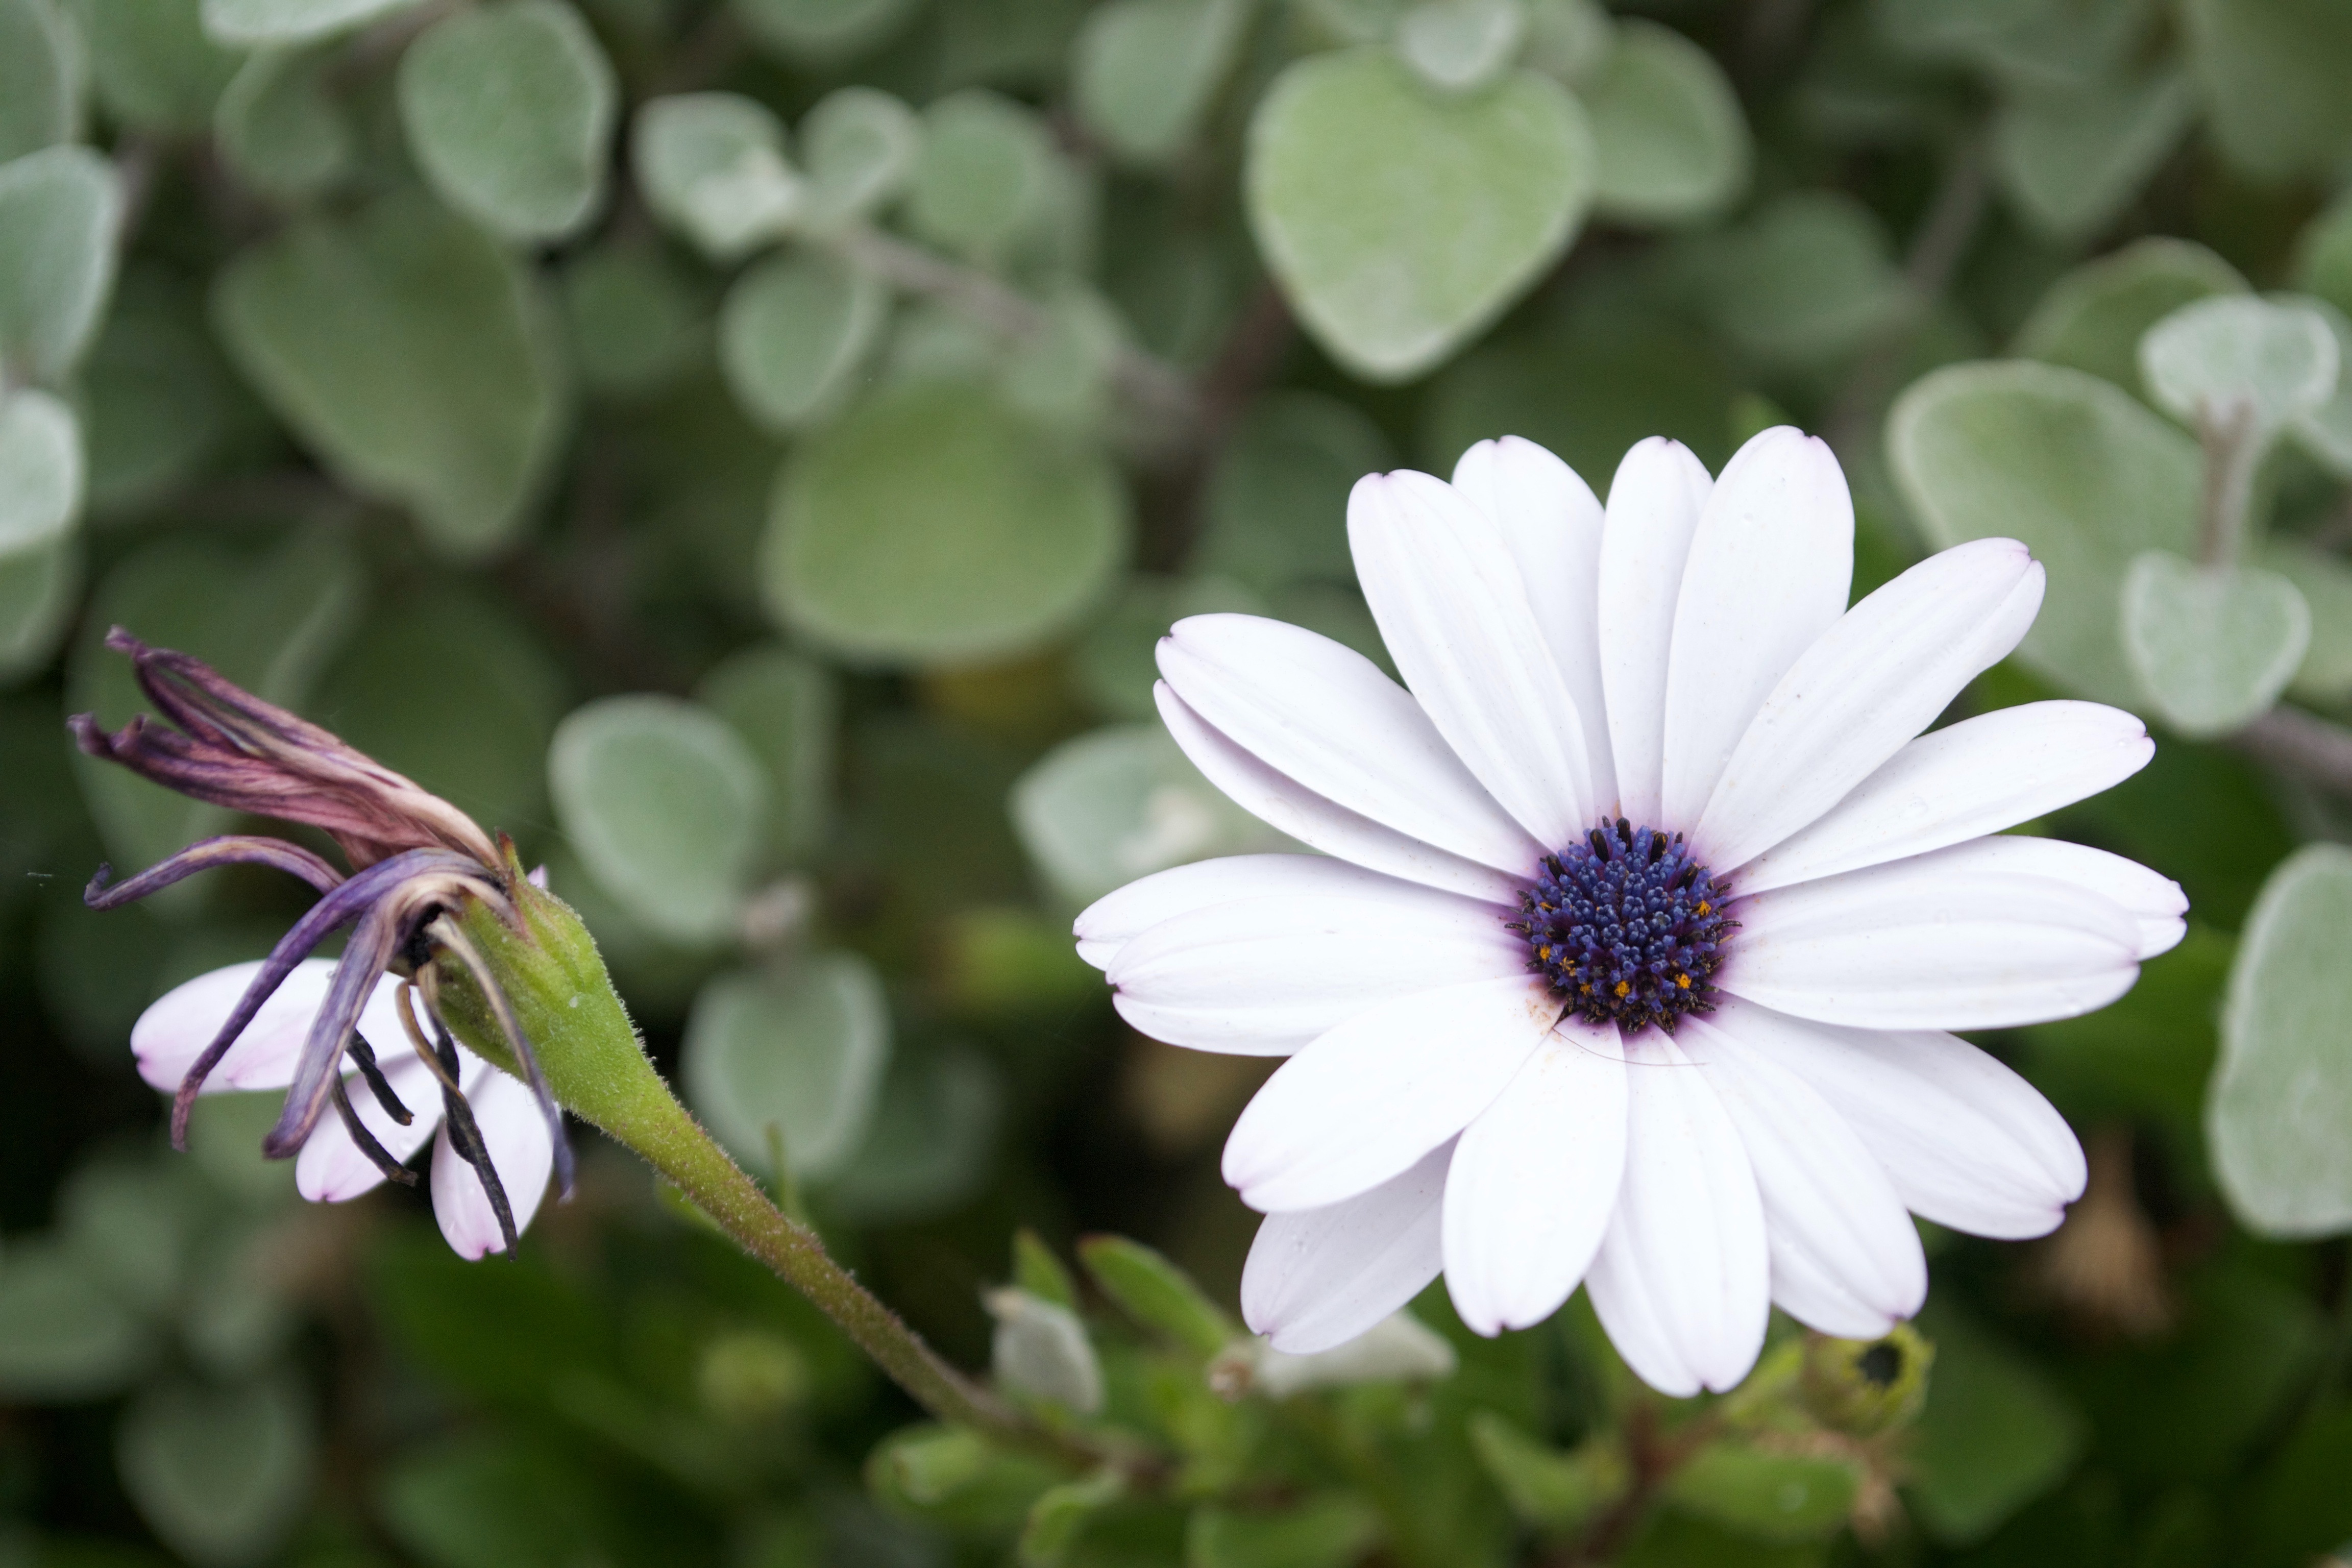
flower, plant, flora, botany, land plant, petal, macro photography, daisy, flowering plant, daisy family, blossom, wildflower, herb, oxeye daisy, annual plant